Self-Realization Fellowship Lake Shrine

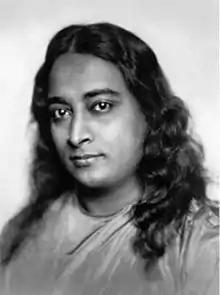
Paramahansa Yogananda, Founder

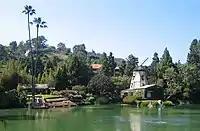
The visitor center (left) and windmill chapel (right) are beside the lake

The visitor center provides information about Lake Shrine. There are waterfalls, fountains, flower beds, statues, white swans across the lake, lacy fern grottos, lily ponds, and a Dutch windmill which is used as a chapel. The Court of Religions, honoring five principal religions of the world, displays the symbols of these religions: a cross for Christianity, a Star of David for Judaism, a Wheel of Law for Buddhism, a crescent moon and star for Islam, and the Om symbol for Hinduism. Yogananda believed in an underlying harmony of all faiths that unites us all. Along with a few statues of Krishna and other Hindu deities, there is also a life-size statue of Jesus Christ, above the waterfall, as well as Francis of Assisi and the Madonna and Child.